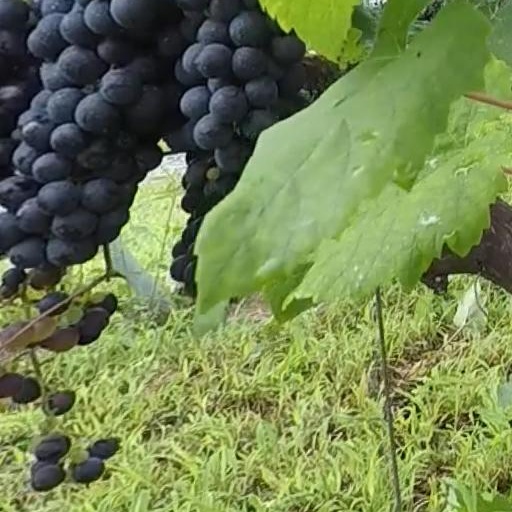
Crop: grape